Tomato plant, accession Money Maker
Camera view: bottom (45 deg); turntable rotation: 300 degrees
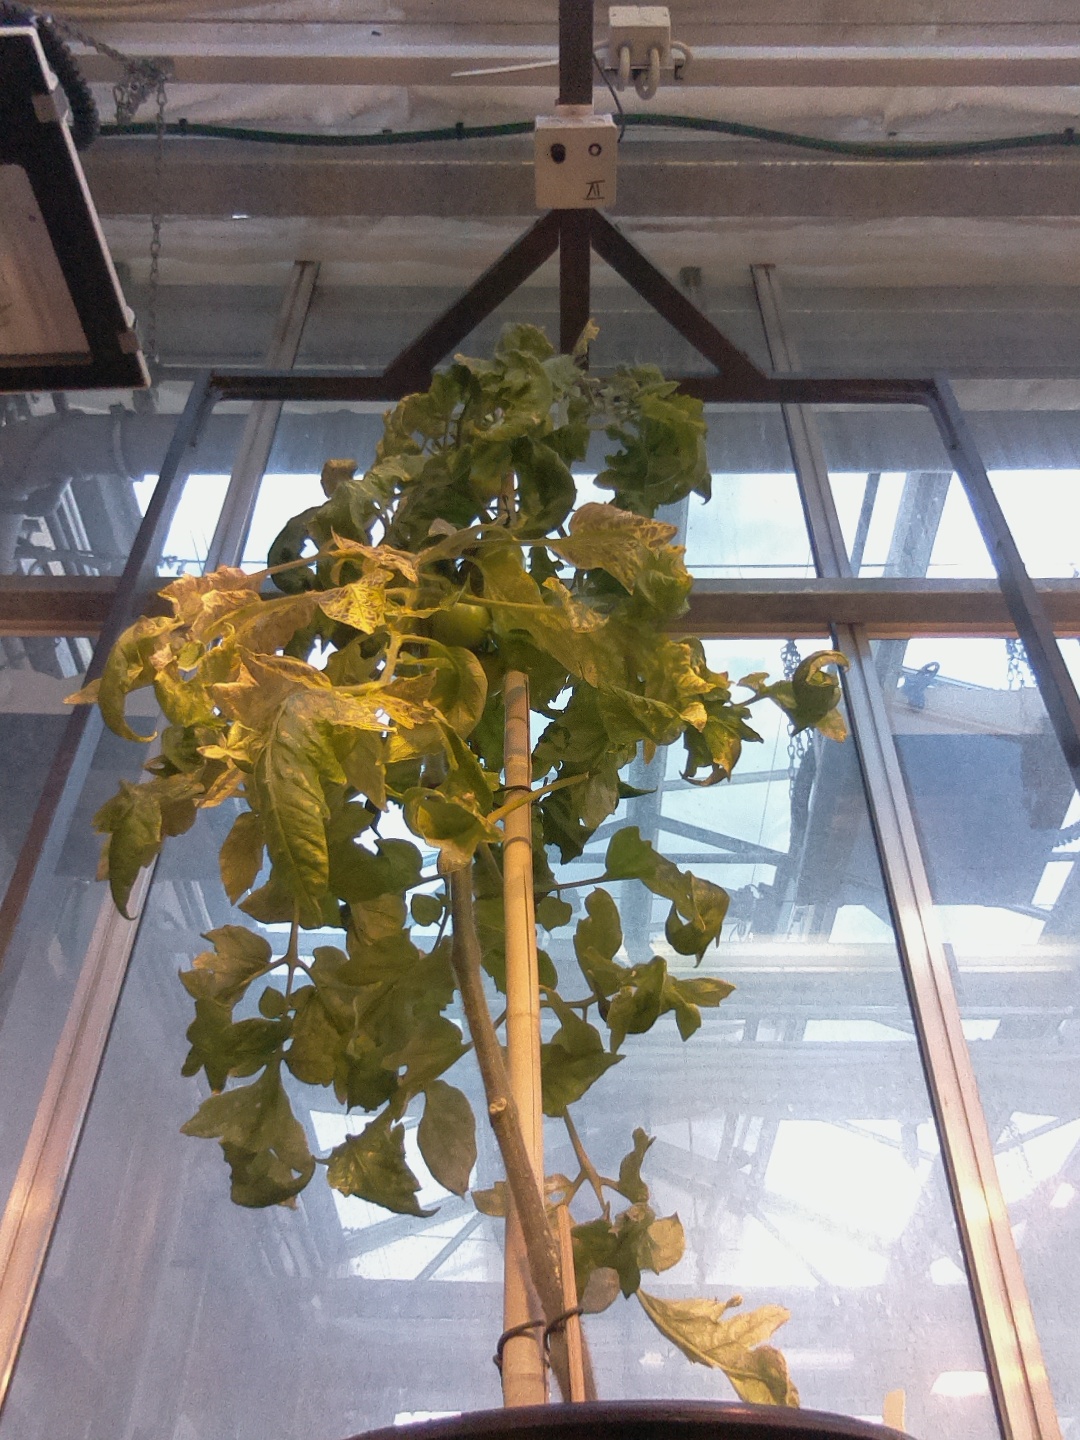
BBCH growth stage 79: 90% -100% of final fruit size